Babylon (village), New York

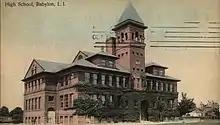
Original Babylon High School - 1908

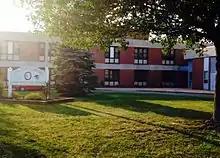
Babylon Junior/Senior High School - 2014

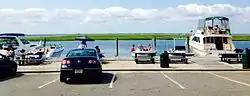
Great South Bay (looking toward Long Island) from Babylon's Gilgo beach

Most of the residents of the Village of Babylon are served by the Babylon Union Free School District (UFSD). Since the school district lines are not coextensive with the village boundaries, as is common on Long Island, some residents of Babylon Village are in the West Babylon UFSD and, conversely, some residents of West Babylon go to the village schools, as well as residents of Oak Island, Oak Beach, Gilgo, West Gilgo, and Captree Island across the Great South Bay.